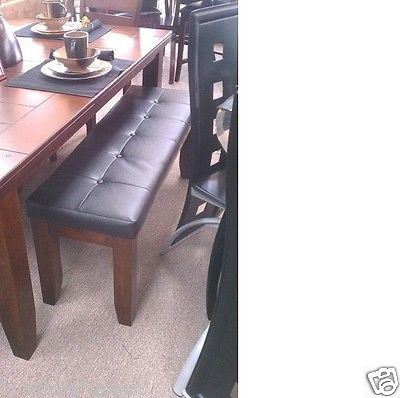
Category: chair